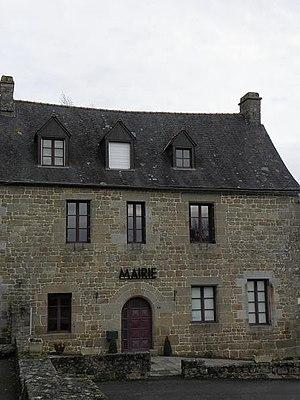
Mairie de Saint-Hilaire-des-Landes (35)